Wine color

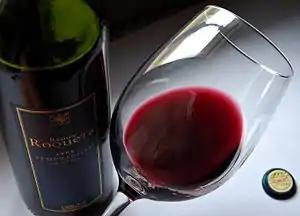
Judging color is the first step in tasting a wine.

The color of wine is one of the most easily recognizable characteristics of wines. Color is also an element in wine tasting since heavy wines generally have a deeper color. The accessory traditionally used to judge the wine color was the tastevin, a shallow cup allowing one to see the color of the liquid in the dim light of a cellar. The color is an element in the classification of wines.